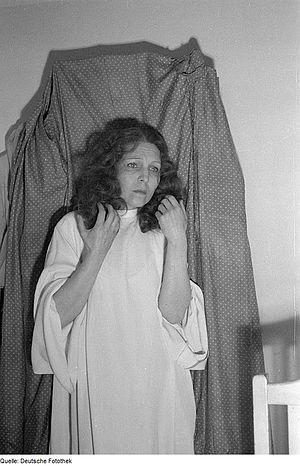
Hilde Körber est une actrice germano-autrichienne.